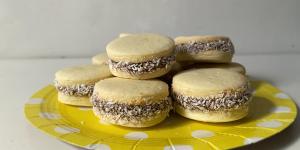
alfajores de maicena originales